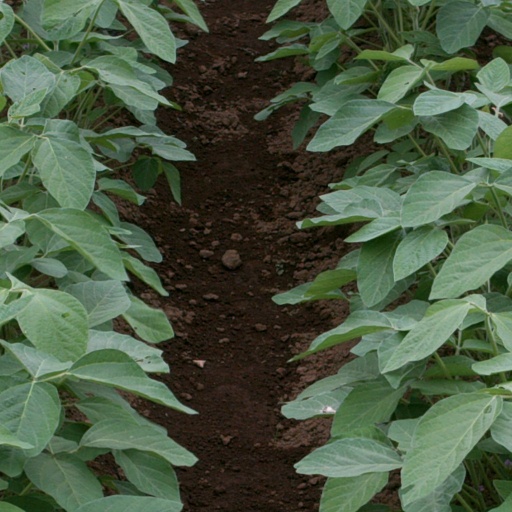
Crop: soybean